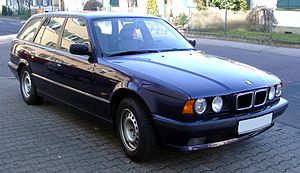
BMW E34 / Billeder
BMW E34 var chassiskoden for BMW 5-serien fra 1988 til 1997.